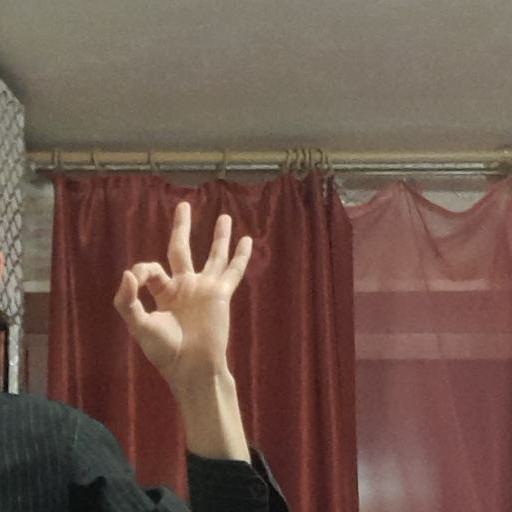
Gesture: ok